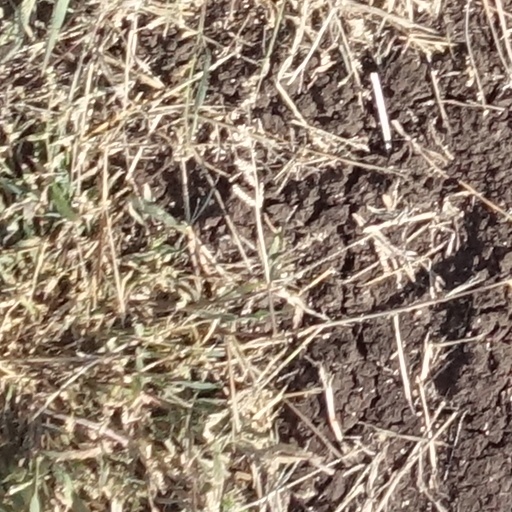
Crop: sorghum